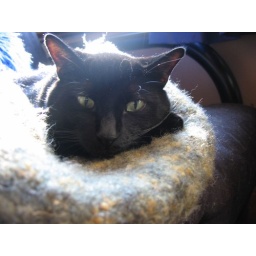
Ken in the felted cat bed